Oslo Metro

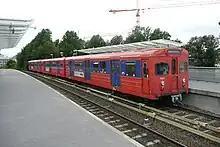
T1000 stock at Forskningsparken on the Sognsvann Line

In 1912, the construction of the first underground railway in the Nordic Countries started, when "A/S Holmenkolbanen" started construction of an extension of their line from Majorstuen to Nationaltheatret. The line was opened in 1928, with one intermediate station at Valkyrie Plass, giving the two suburban lines access to the central business district of Oslo. In retrospect, it is seen as an early premetro example. It was the second underground railway "to be opened" in the Nordic countries after "Boulevardtunnlen" in Copenhagen which opened in July 1918.